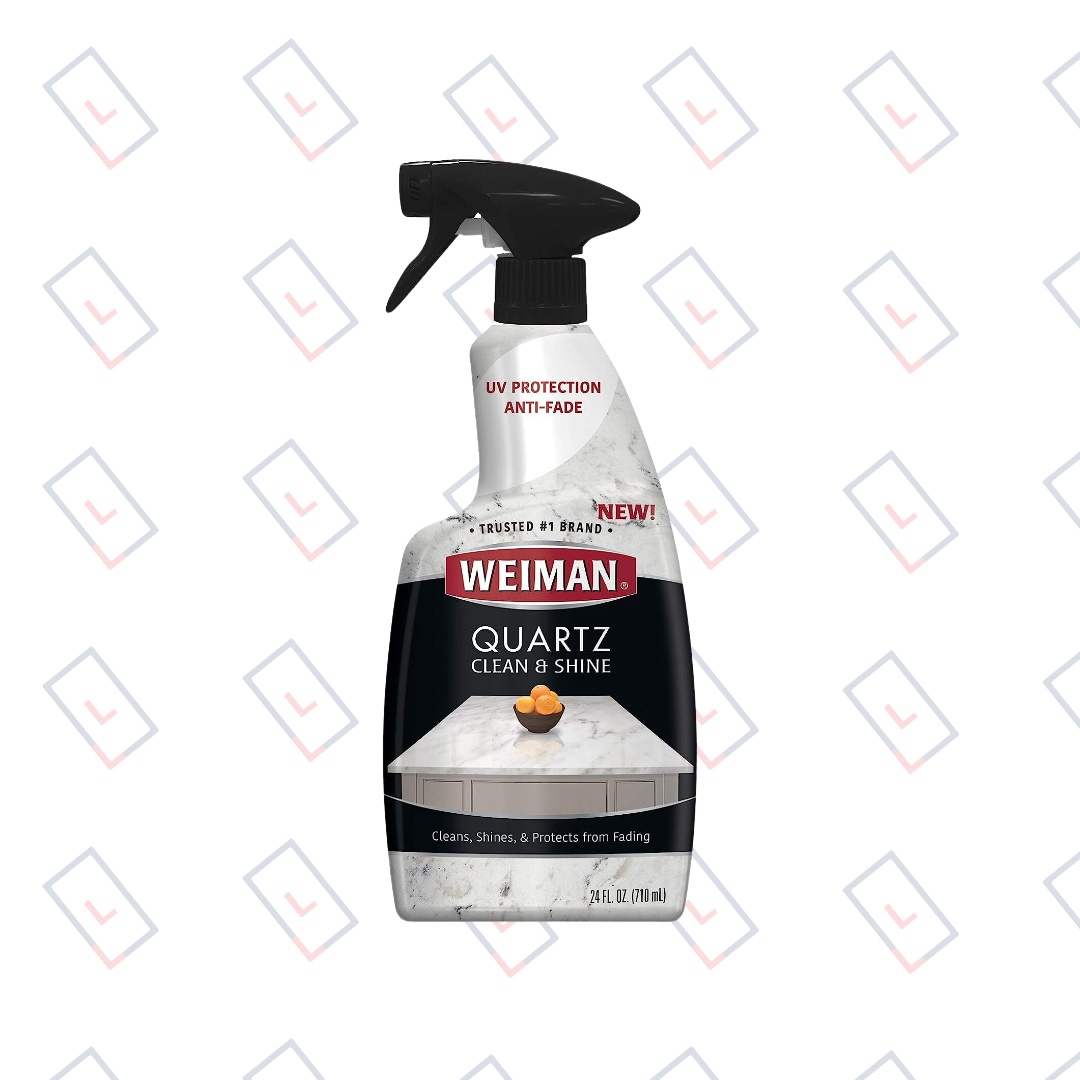
Weiman Quartz Countertop Cleaner and Polish – 710ml – Clean and Shine Your Quartz Countertops Islands and Stone Surfaces with Ultra Violet Protection
SPECIALLY FORUMULATED CLEANER FOR QUARTZ: The #1 newly installed kitchen countertop surface. Our pH neutral formula safely removes grease, soil, surface stains, and watermarks. Using multi-purpose cleaners not formulated for quartz can result in streaking, and unsightly residue SUPERIOR PROTECTION: Helps protect the resins in quartz and other stones from fading or darkening from sunlight exposure FRESH CITRUS SCENT, SPOTLESS SHINE: Cleans, shines & protects quartz countertops & other sealed stone surfaces. Light and fresh citrus scent will leave your countertops glistening and your kitchen smelling amazing! CLEAN WITHOUT LEAVING STREAKS AND RESIDUE: Supreme polishing power brings out a whole new level of luster without damaging surface PROUDLY MADE IN THE USA: All Weiman products are manufactured in the United States of America. Trust Weiman with your most valued surfaces in your home!
Brand: linkitupstore
Category: Home & Garden > Household Supplies > Household Cleaning Supplies > Household Cleaning Products > Stainless Steel Cleaners & Polishes